Serbia in the Eurovision Song Contest 2023

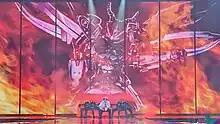
Luke Black during the jury final on 12 May 2023.

Shortly after the first semi-final, a winners' press conference was held for the ten qualifying countries. As part of this press conference, the qualifying artists took part in a draw to determine which half of the grand final they would subsequently participate in. This draw was done in the order the countries appeared in the semi-final running order. Serbia was drawn to compete in the first half. Following this draw, the shows' producers decided upon the running order of the final, as they had done for the semi-finals. Serbia was subsequently placed to perform in position number 5, following the entry from and before the entry from .